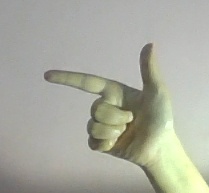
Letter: yaa